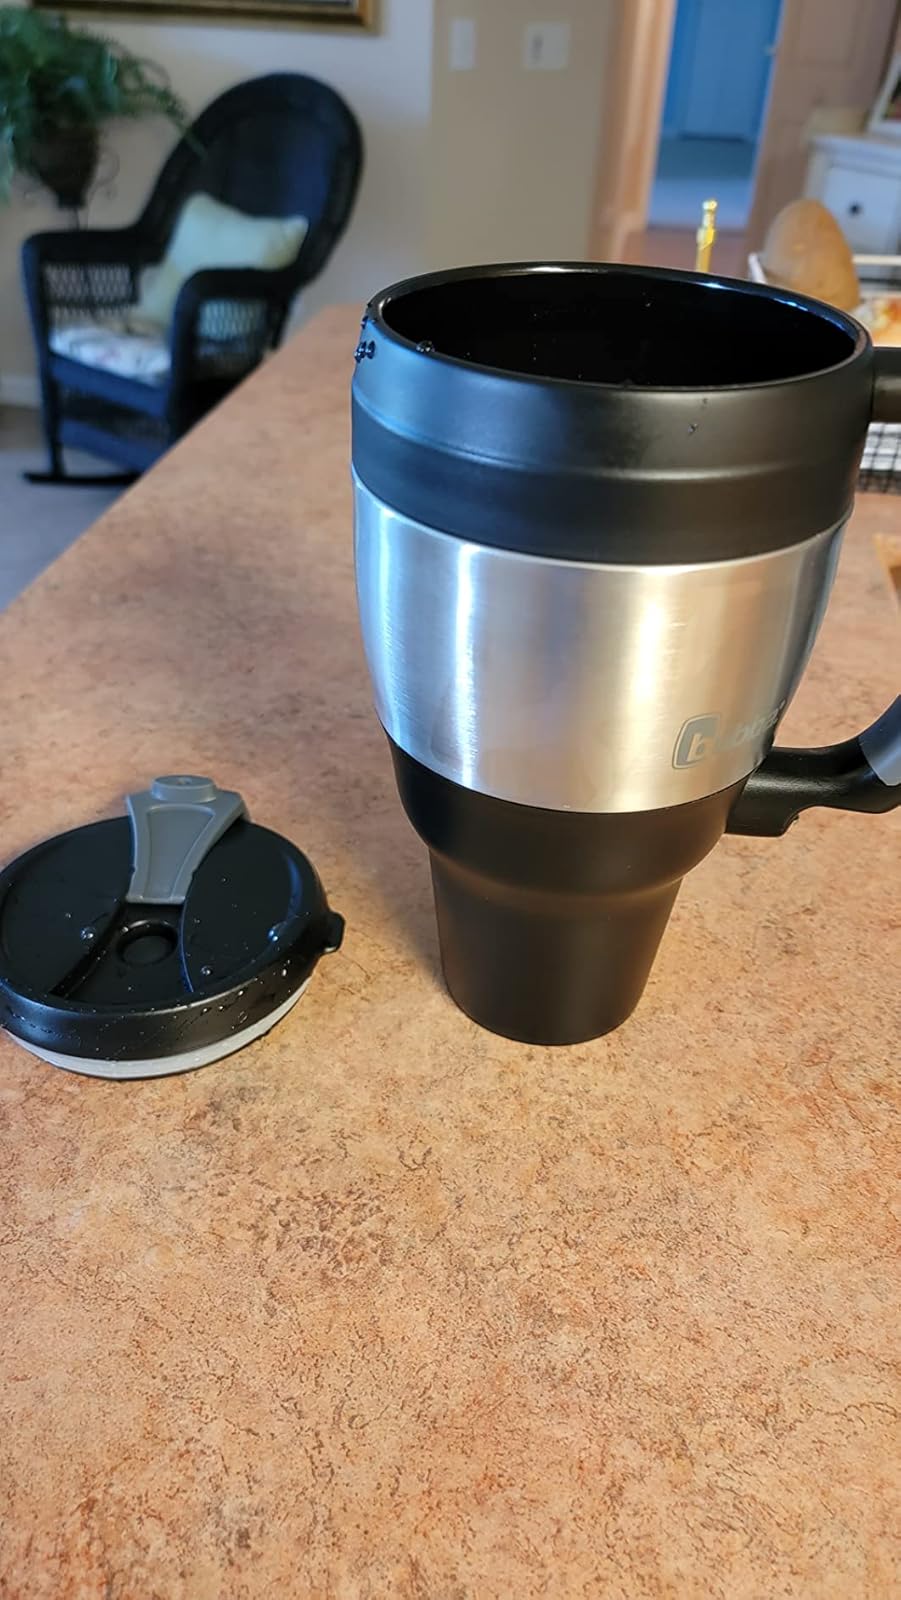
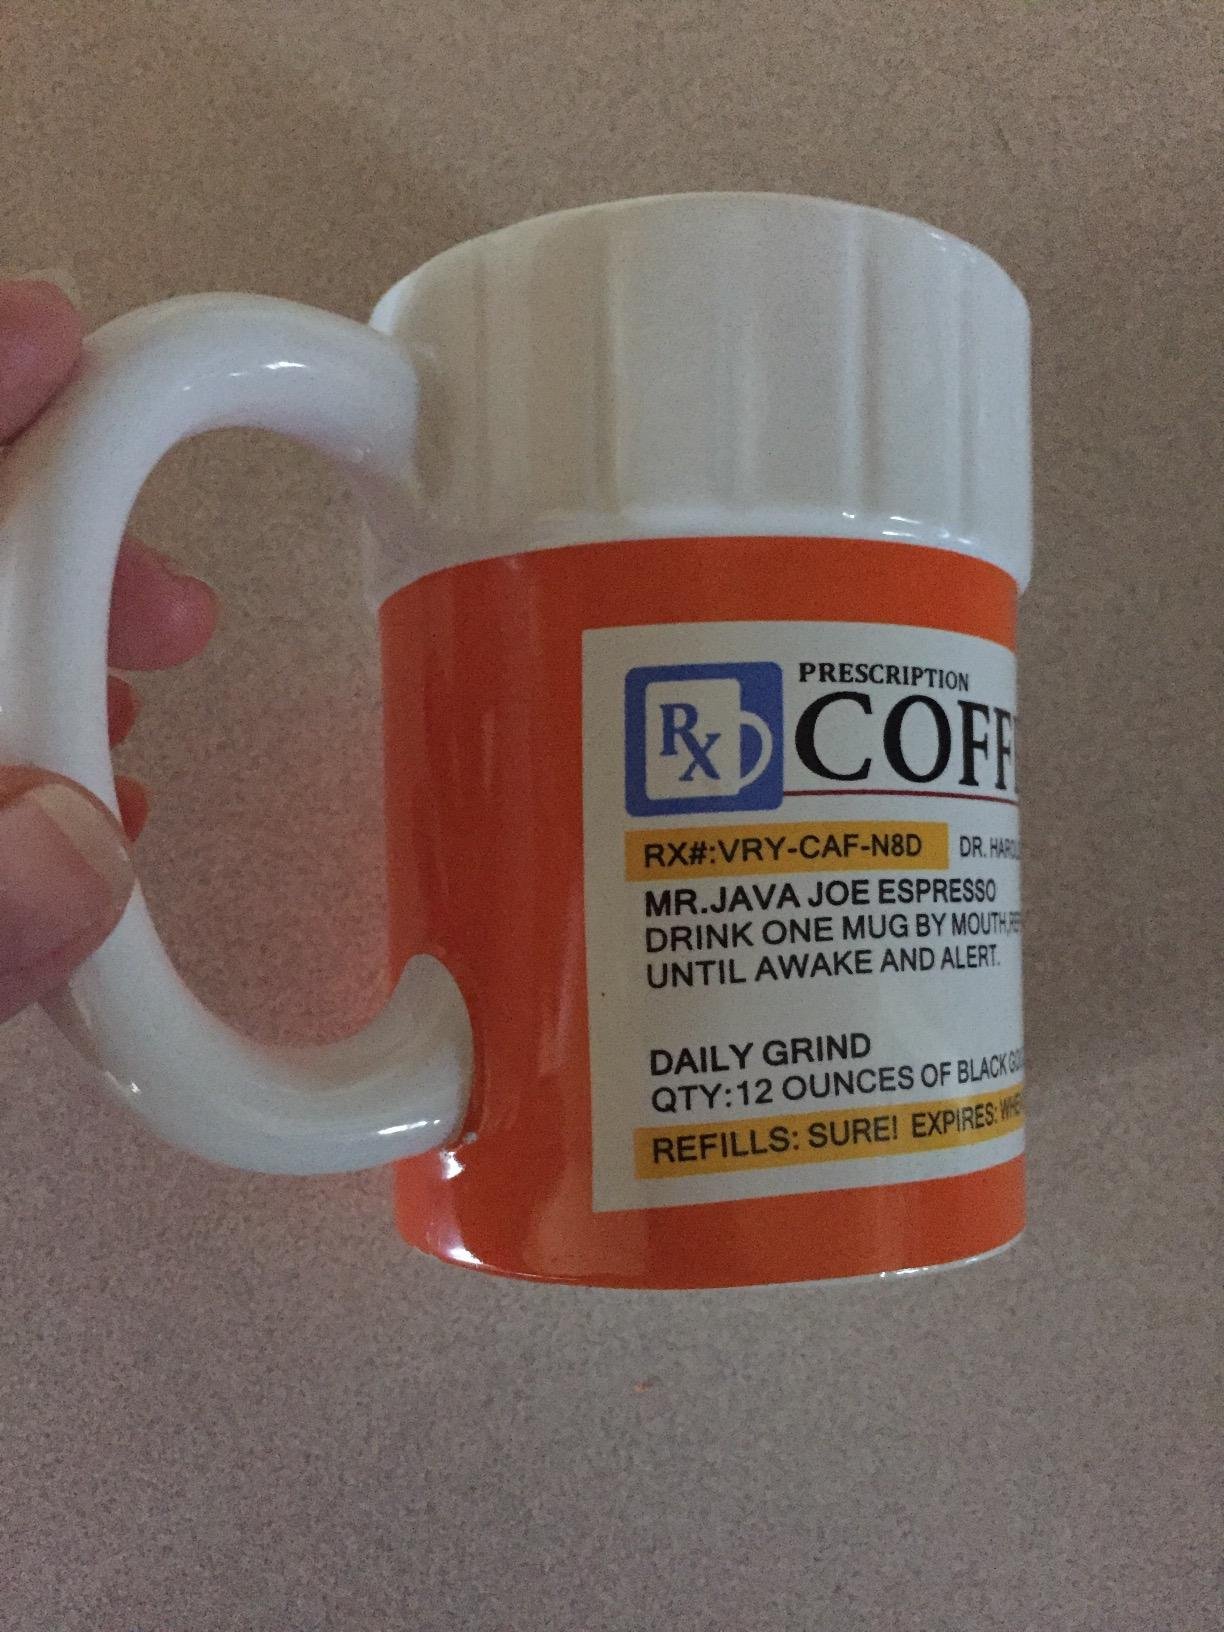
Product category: items_mug
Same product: no